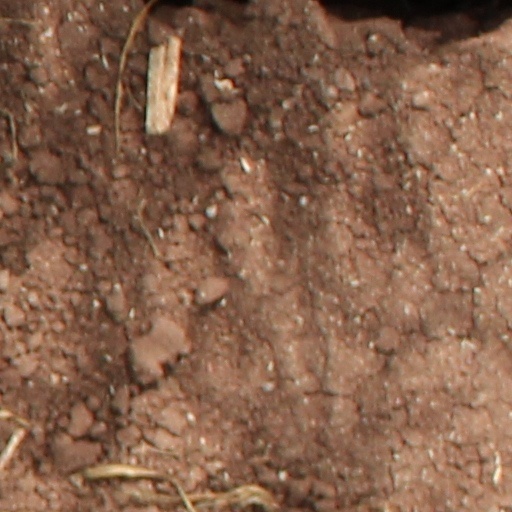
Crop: wheat